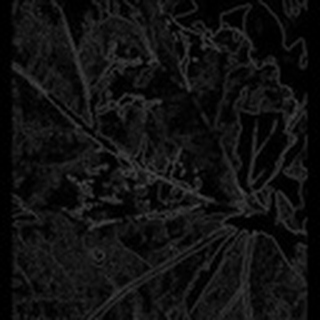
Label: cotton_bacterial_blight